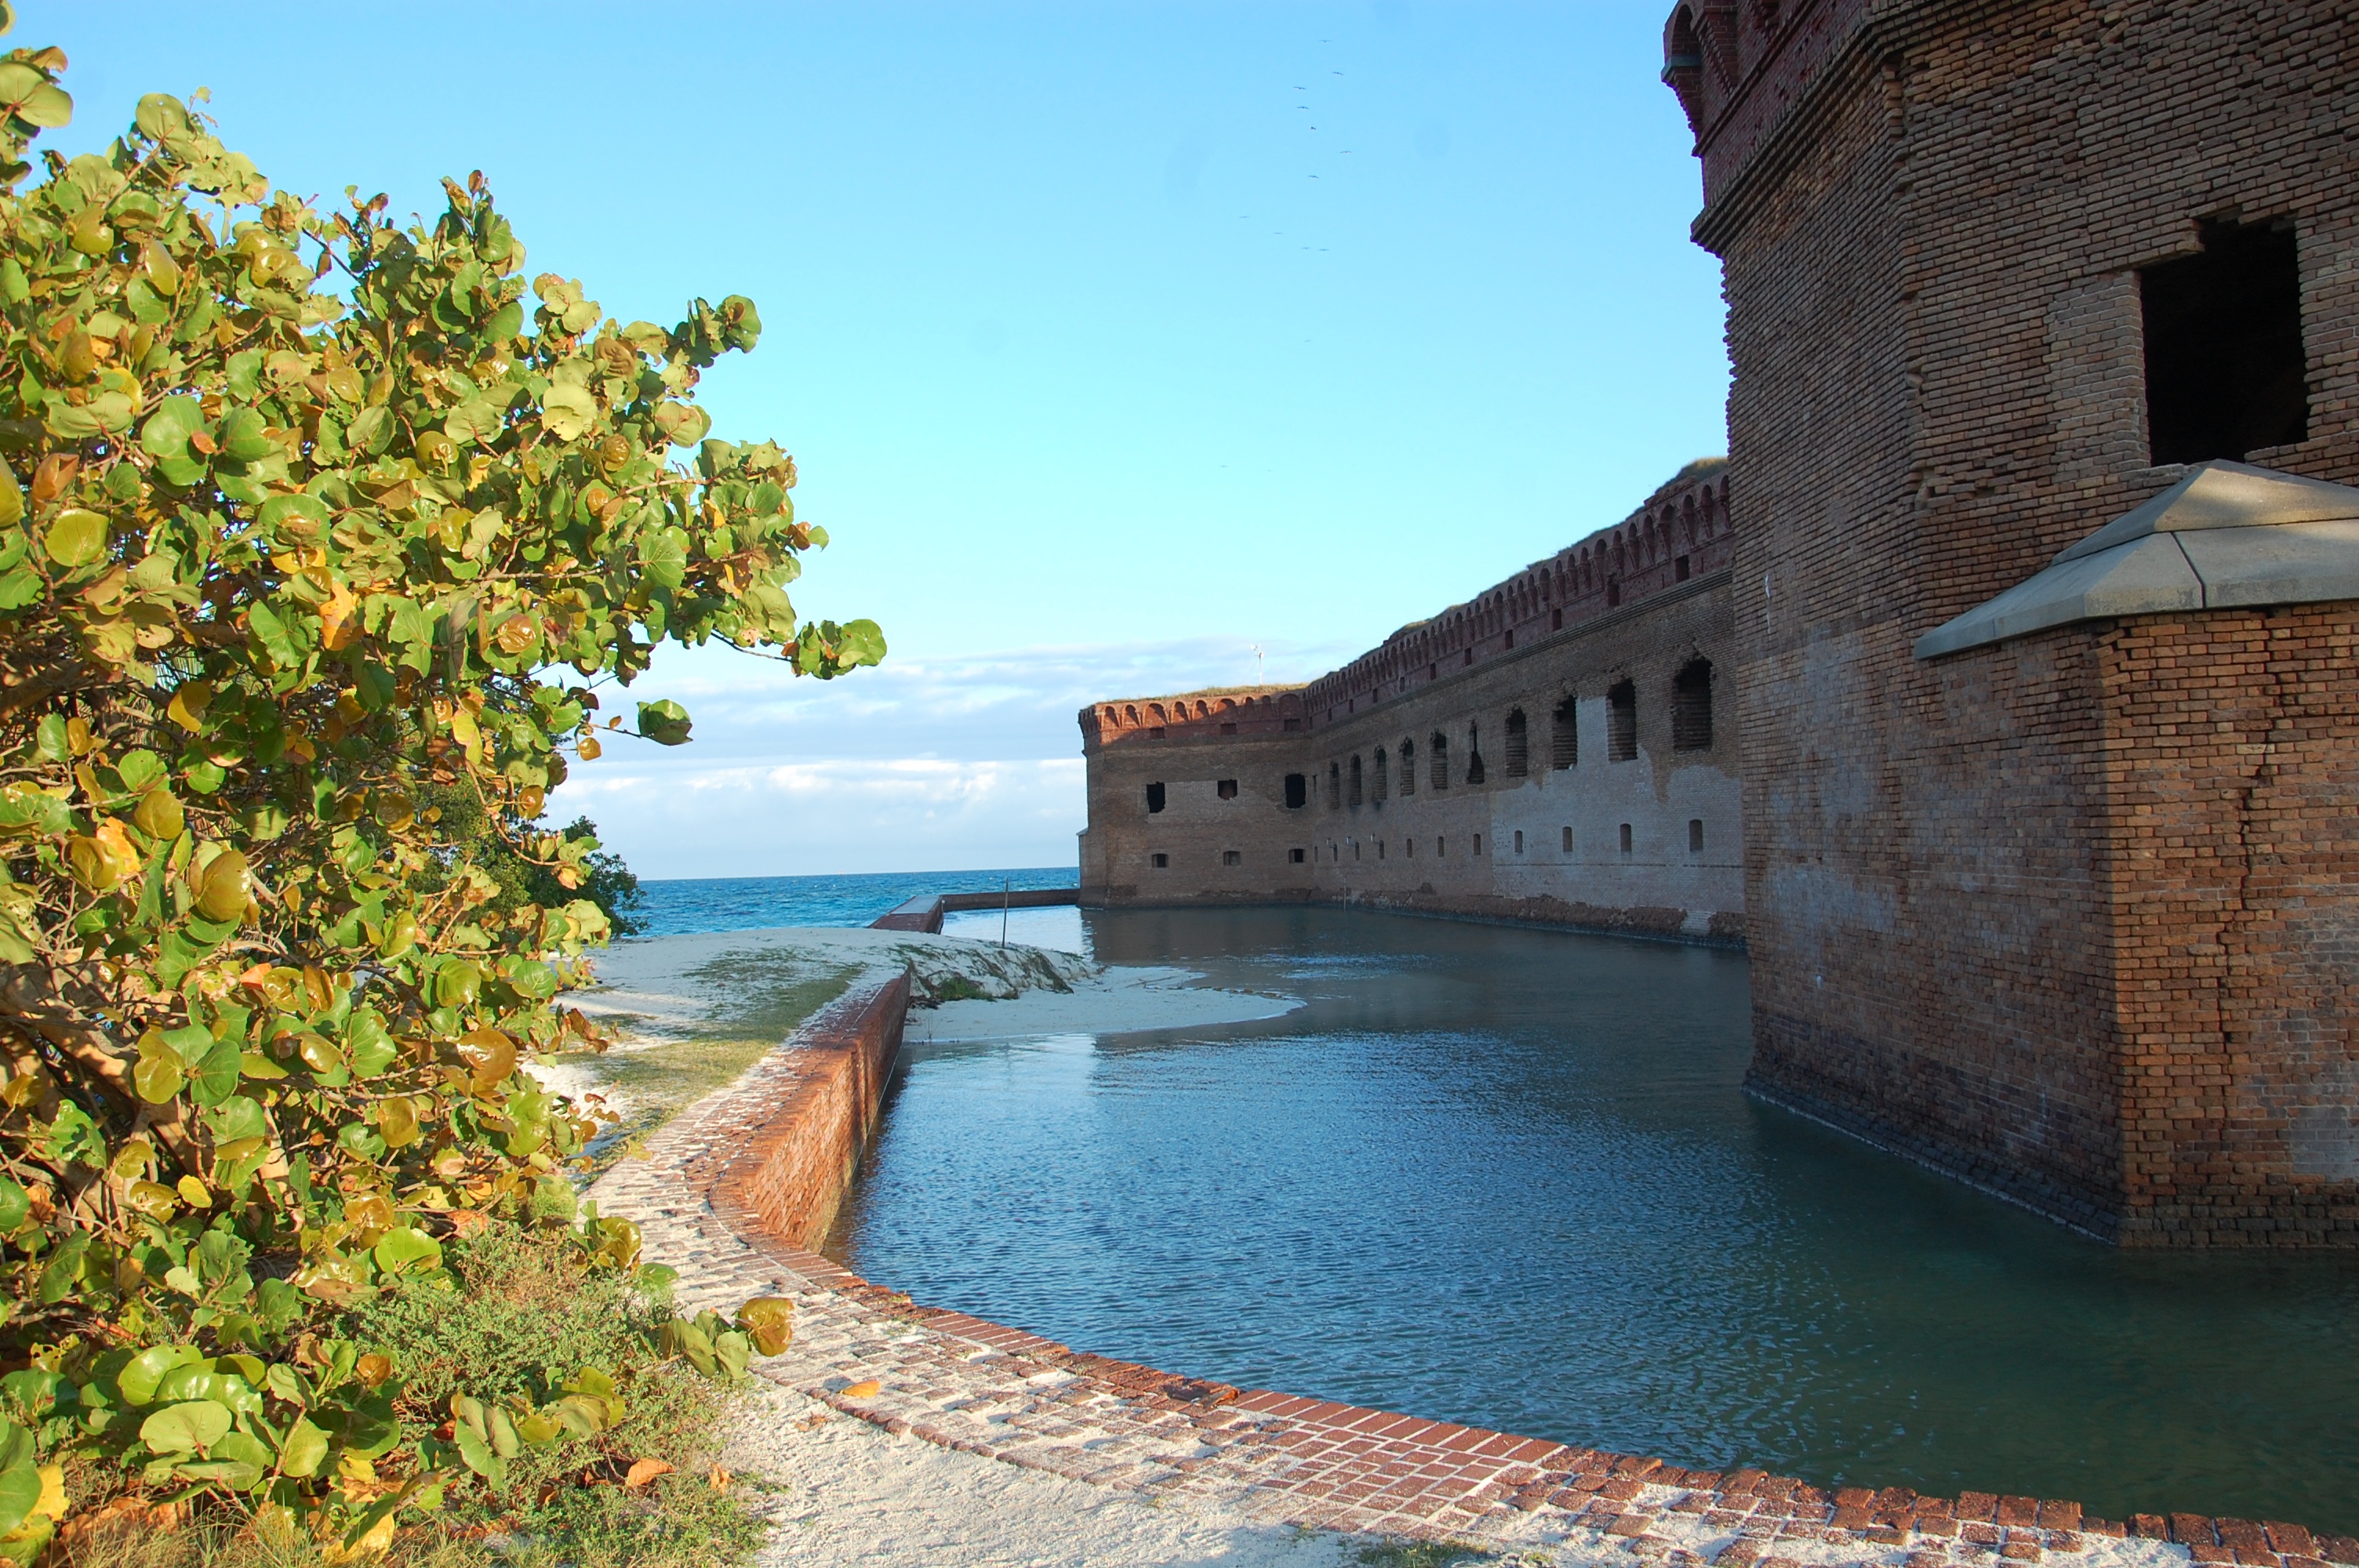
sea, coast, water, architecture, villa, wall, vacation, island, tourism, outside, bricks, estate, fort jefferson